Finland

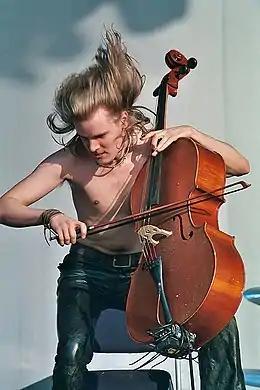
Perttu Kivilaakso of Apocalyptica

Finnish politicians have often emulated the Nordic model. Nordics have been free-trading for over a century. The level of protection in commodity trade has been low, except for agricultural products. Finland is ranked 13th in the 2025 global Index of Economic Freedom and ninth in Europe. According to the OECD, only four EU-15 countries have less regulated product markets and only one has less regulated financial markets. The 2024 IMD World Competitiveness Yearbook ranked Finland 15th most competitive. The World Economic Forum 2019 index ranked Finland the eleventh most competitive.